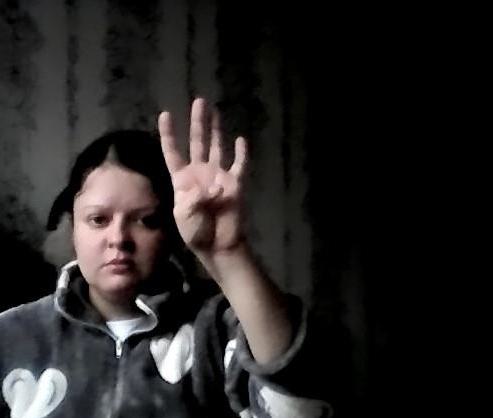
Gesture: four